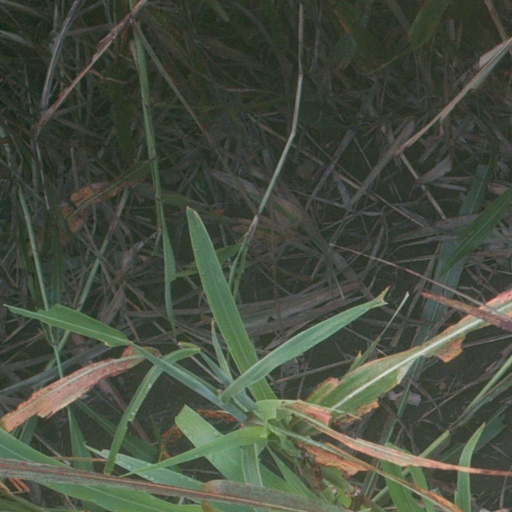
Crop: sorghum